Ant (producer)

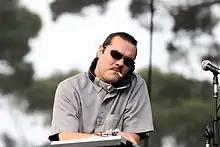
Ant performing with Atmosphere at the Outside Lands festival in 2009

Anthony Davis (born September 6, 1970), better known by his stage name Ant, is an American hip hop producer. He is best known as being one half of the hip hop group Atmosphere, but has worked with many other artists and projects, mostly with Rhymesayers Entertainment, such as Brother Ali, I Self Devine, Felt and The Dynospectrum. He has also released three albums, Melodies and Memories, Melodies and Memories 85–89 and Collection of Sounds Vol. 1.